Toowoomba Police Station Complex

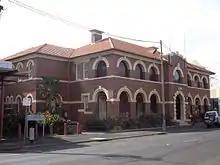
View from Neil Street, 2014

The Toowoomba Police Station is a complex on a large block situated between Neil and Hume Streets, Toowoomba. To the north of the complex is the Toowoomba Post Office and the Toowoomba Court House. The Wesley Uniting Church and, beyond this, the Empire Theatre are on sites to the south of the building.